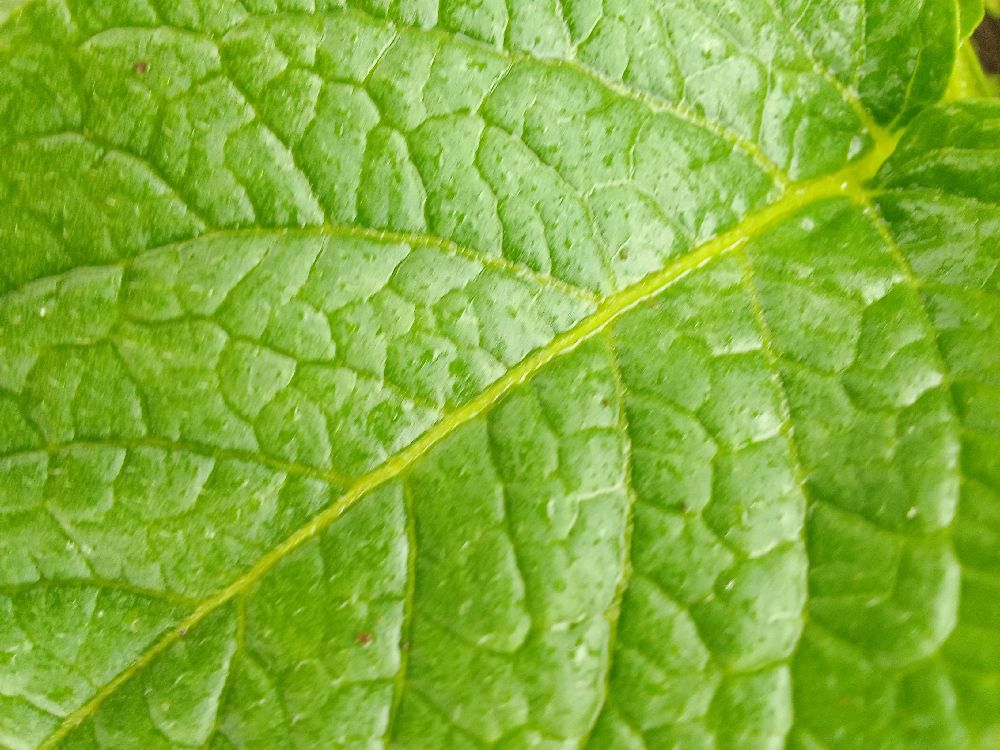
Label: Healthy